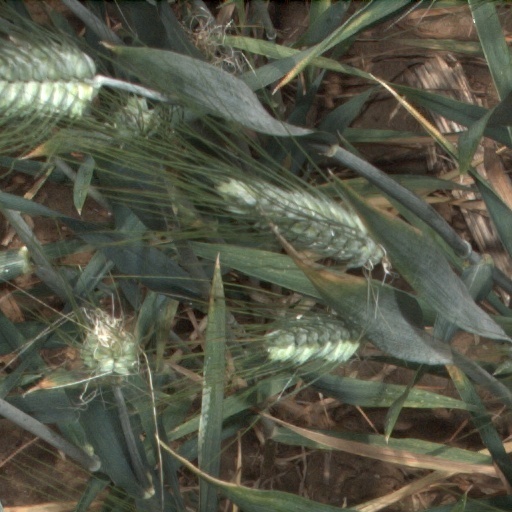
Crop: wheat